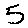
Label: 5